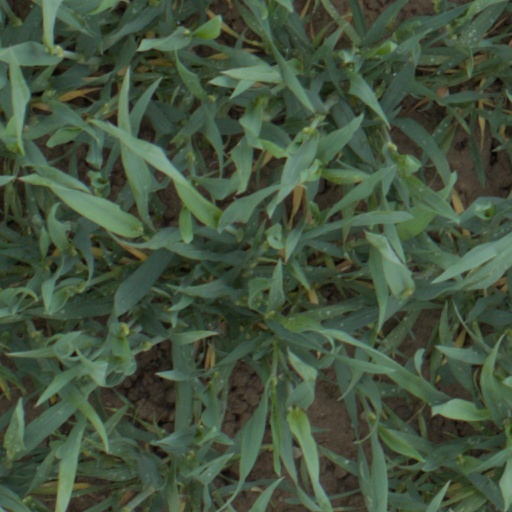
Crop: wheat